45 Years

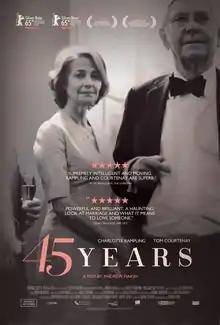
British release poster

45 Years is a 2015 British romantic drama film written and directed by Andrew Haigh. It is based on the short story "In Another Country" by David Constantine.